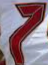
Number: 7